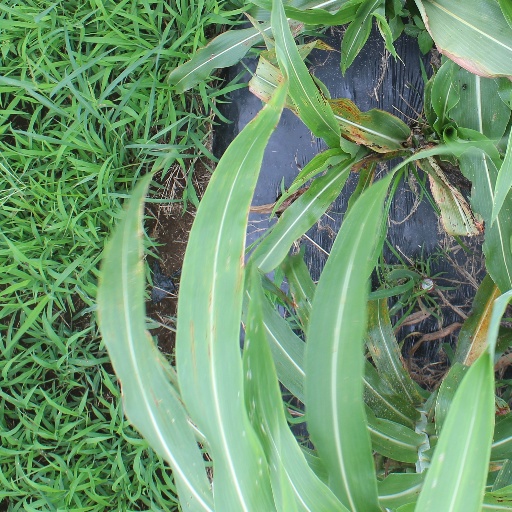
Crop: sorghum